Reign of Alfonso XII

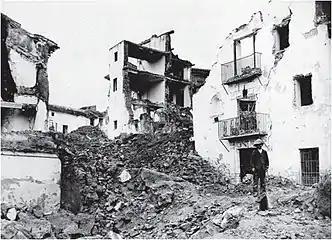
Collapsed houses in Alhama de Granada as a consequence of the Granada earthquake of 1884.

Upon arriving in Madrid, Alfonso XII confirmed the government formed in his name by Cánovas del Castillo on December 31. The cabinet included both loyal supporters—such as Pedro Salaverría (Treasury) and the Marquis of Molins (Navy)—and notable figures from the Sexenio Democrático, including Francisco Romero Robledo (Interior), Adelardo López de Ayala (Overseas Territories), and General Jovellar (War), representing the military. Cánovas aimed to pursue a "liberal but conservative" policy, avoiding both democratic radicalism and reactionary Carlist influence. The cabinet also included a representative of the Moderate Party, the Marquis of Orovio (Development). Cánovas excluded prominent Moderates such as General Martínez Campos and Count of Valmaseda from ministerial posts, instead appointing them to military commands in Catalonia and Cuba, distancing them from Madrid. Many moderates declined to join the government upon learning they would be grouped with ""septembrinos"" and that the Constitution of 1845 would not be restored. Claudio Moyano, a leading moderate, rejected collaboration on these grounds.